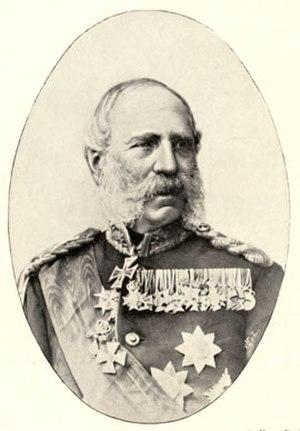
La bataille de Beaumont également appelé surprise de Beaumont ou encore bataille de Beaumont-Mouzon est un combat de la guerre franco-prussienne qui se déroule le 30 août 1870 dans les Ardennes française. Elle oppose le 5ᵉ corps d'armée français du général de Failly, à l'armée de la Meuse du Prince royal de saxe. Les Français, surpris dans leur campement, sont repoussés jusqu'à Mouzon.
Cet ordre de bataille donne la composition des troupes françaises et allemandes qui s'opposèrent lors de la bataille de Beaumont le 30 août 1870. Cet épisode de la guerre de 1870 voit alors s'opposer des éléments de l'armée de Châlons du général Mac Mahon à ceux des IIIᵉ et IVᵉ armées des princes royaux de Prusse et de Saxe.